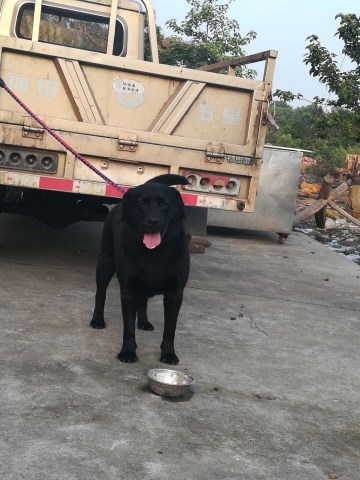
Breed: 3580-n000122-Labrador_retriever